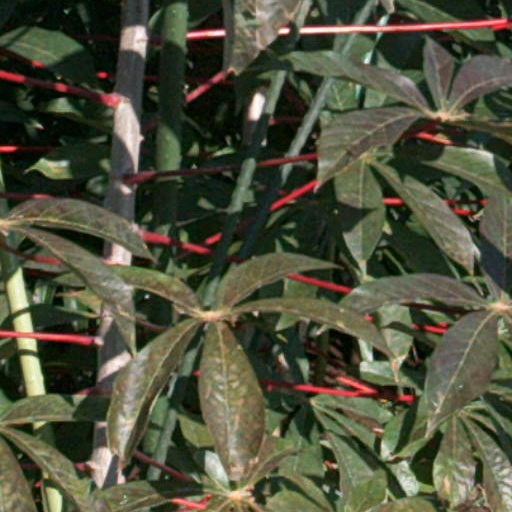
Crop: cassava